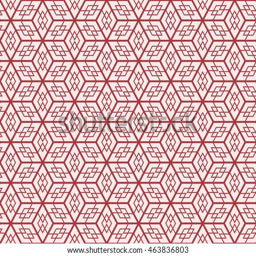
seamless pattern of repeating geometric elements .